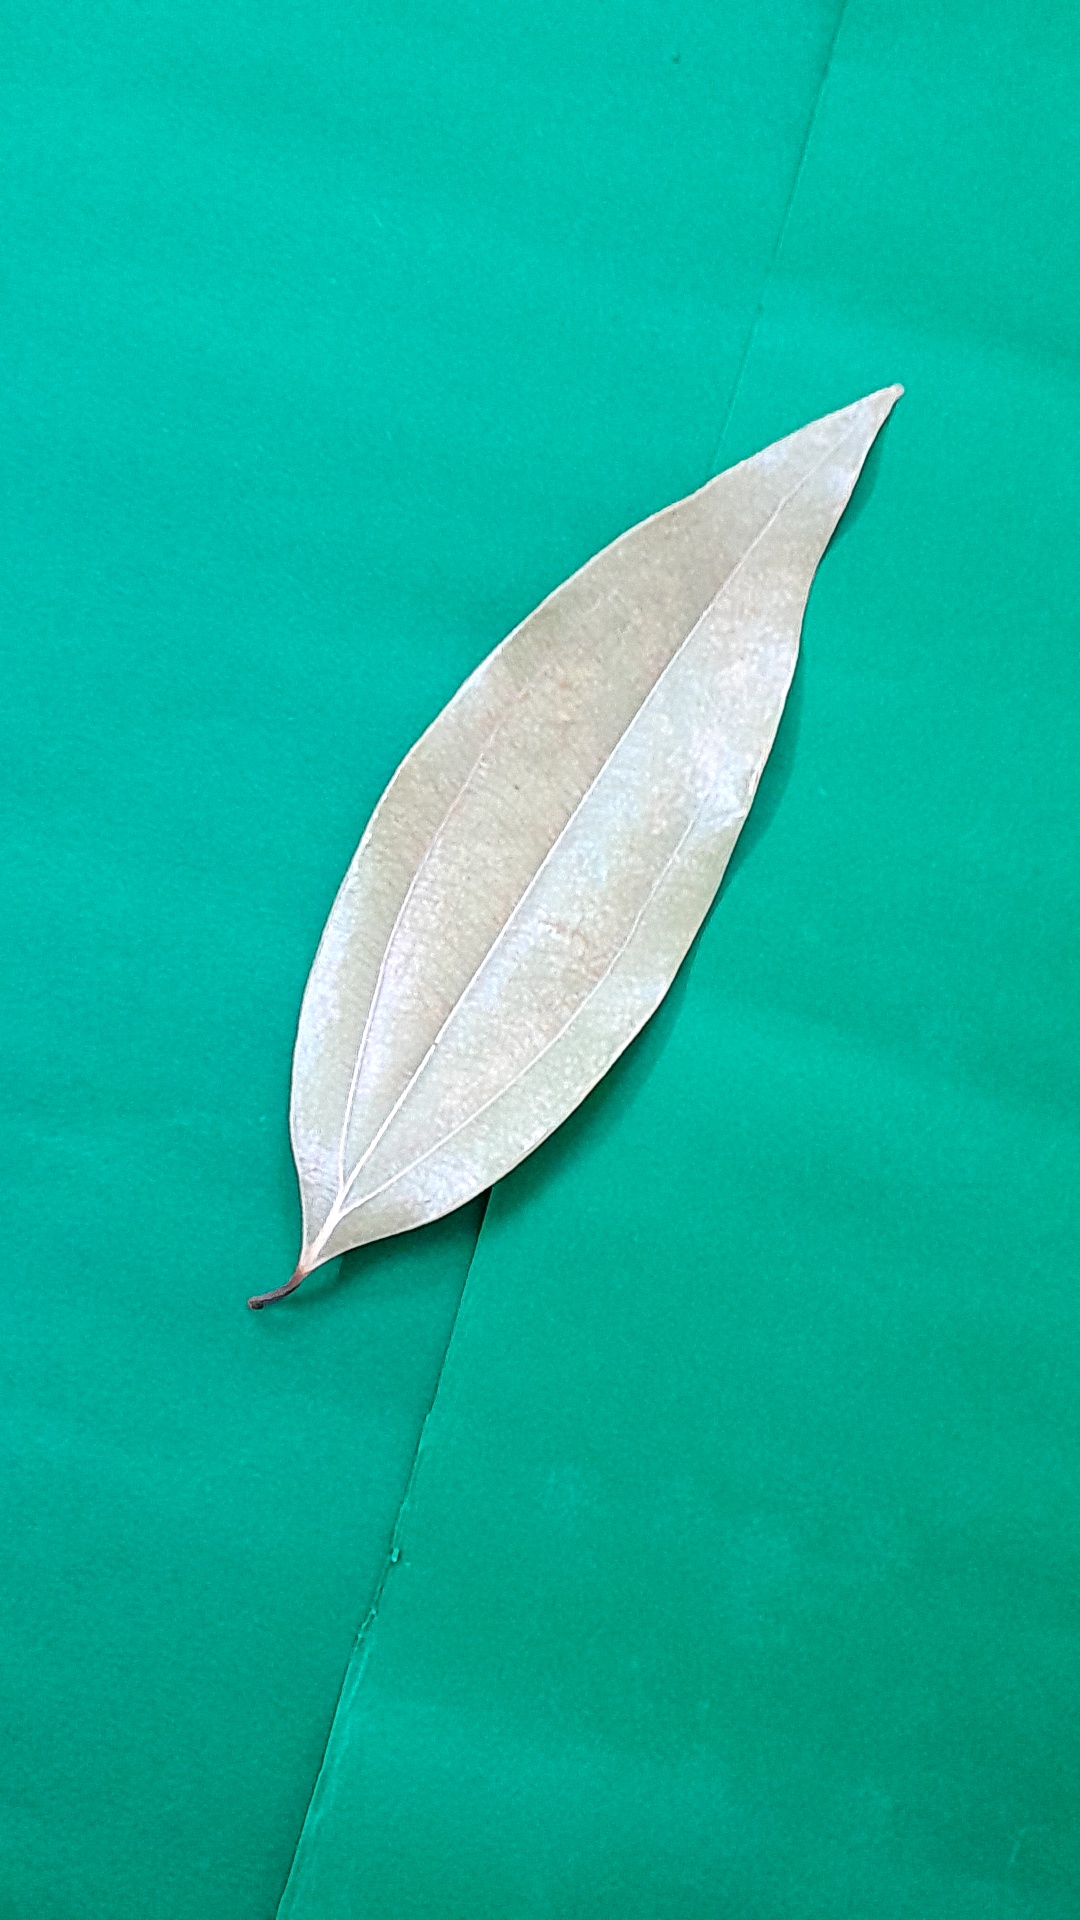
Label: Dry Leaf